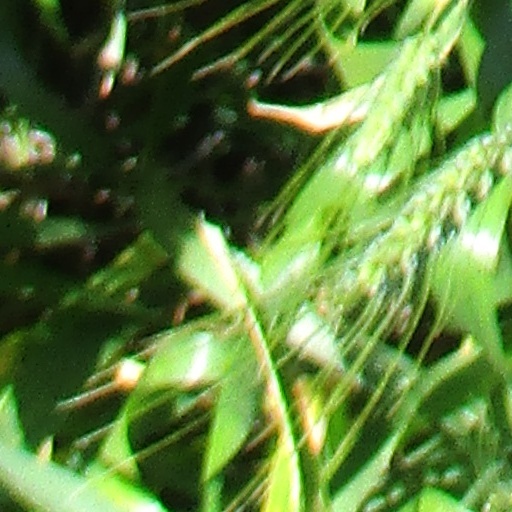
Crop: wheat